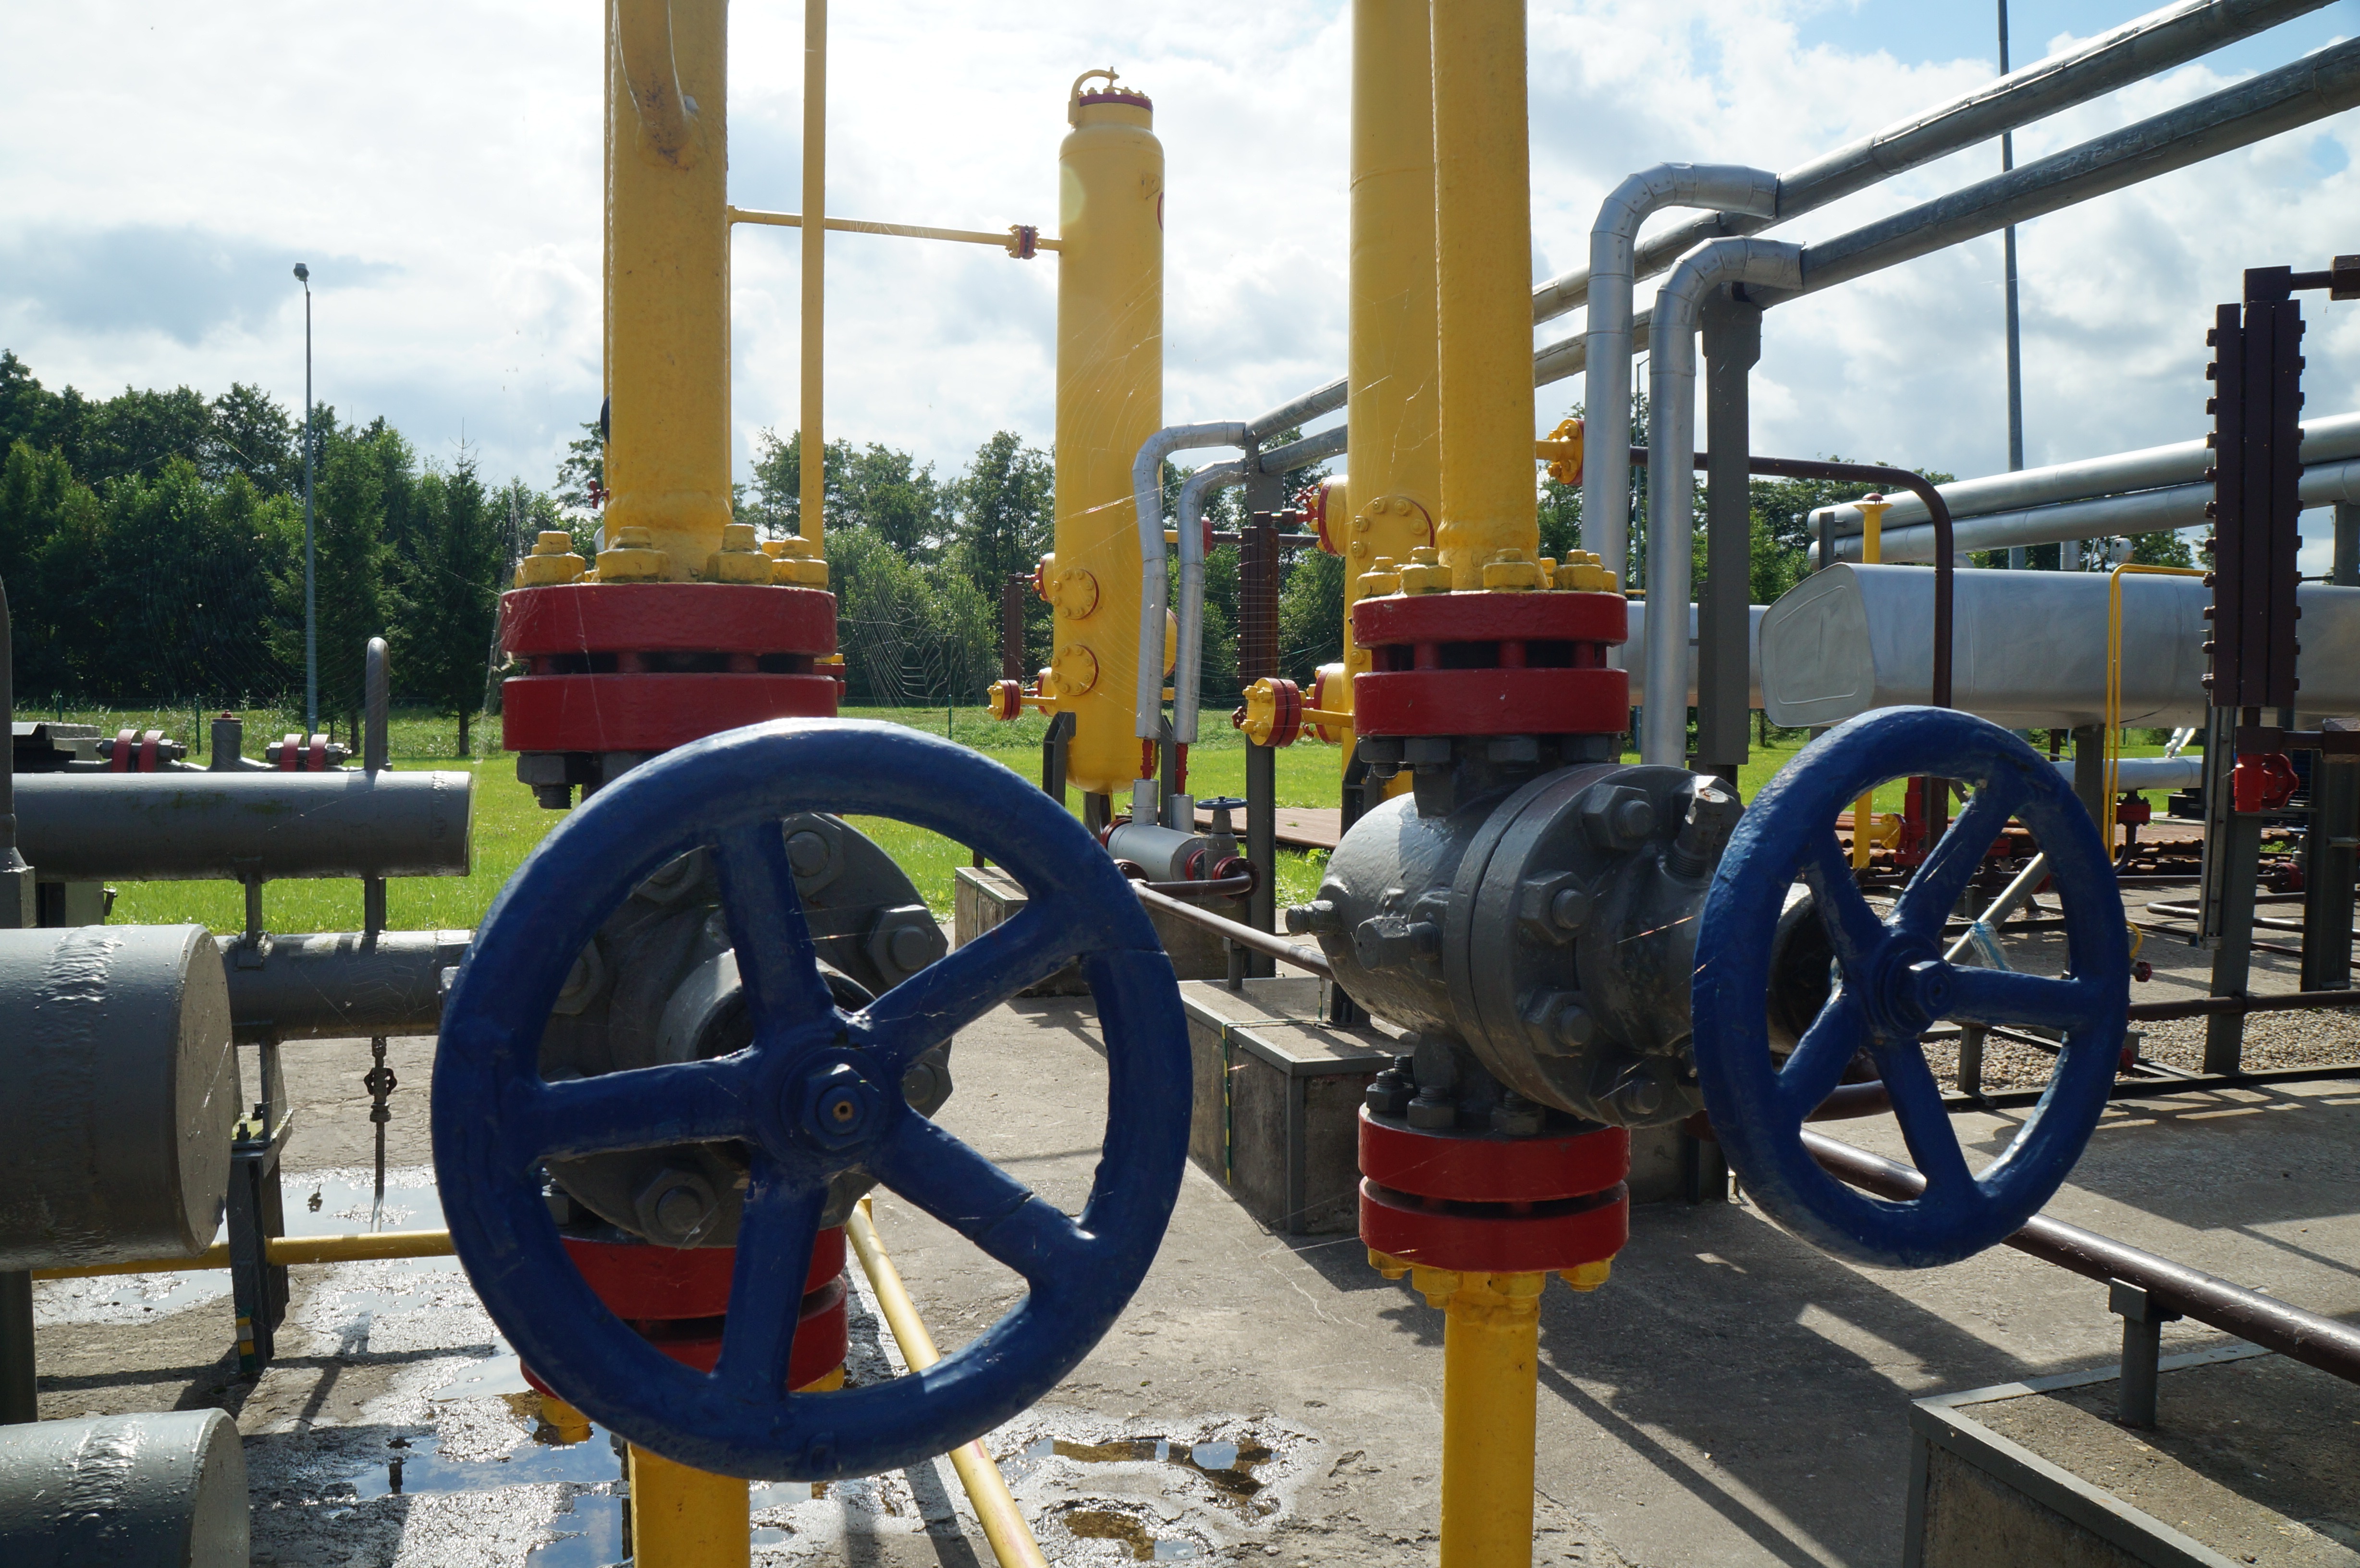
wheel, asphalt, transport, vehicle, steam engine, mine, oil, natural gas, automotive engine part